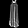
Label: Dress